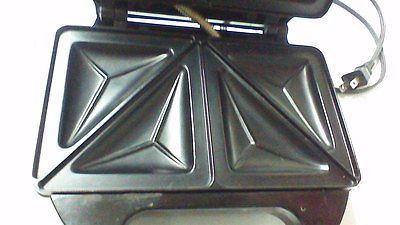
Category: toaster